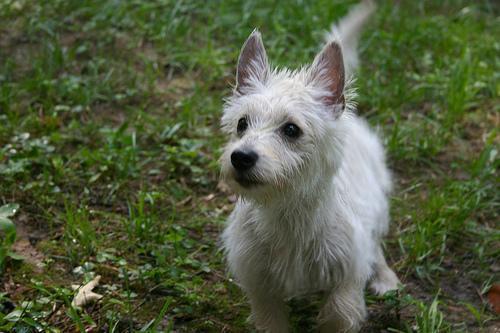
West_Highland_white_terrier